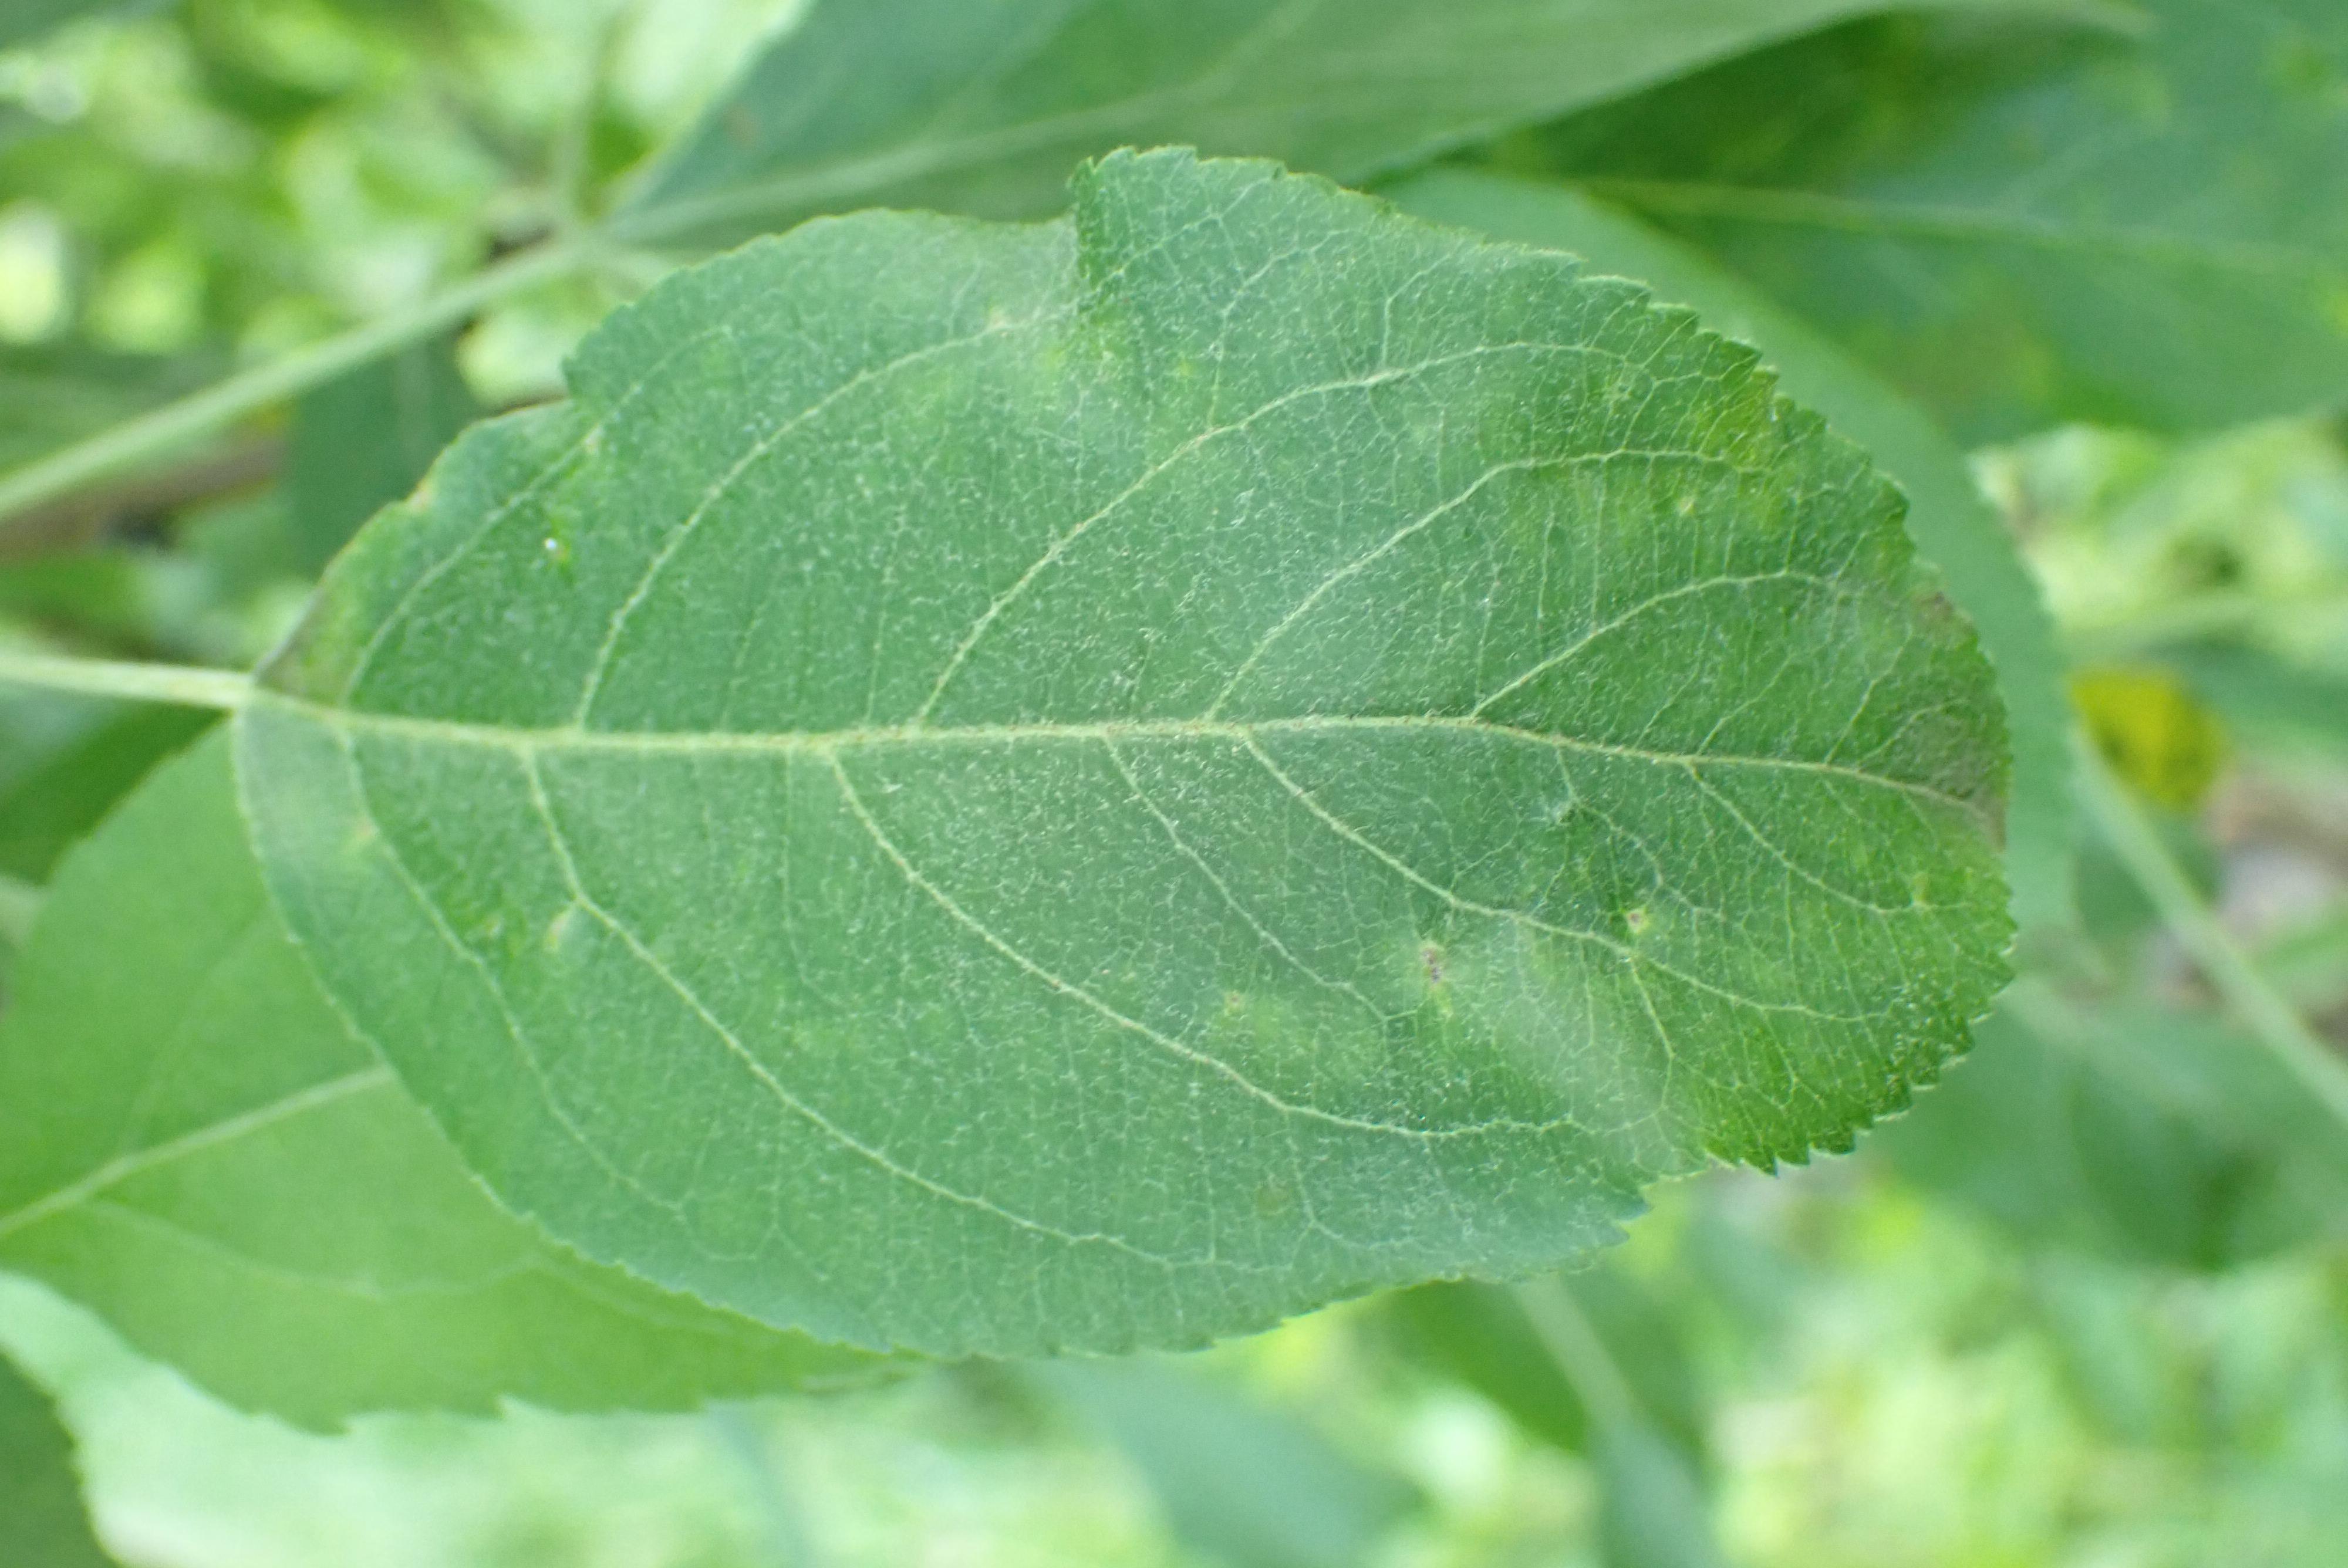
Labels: scab